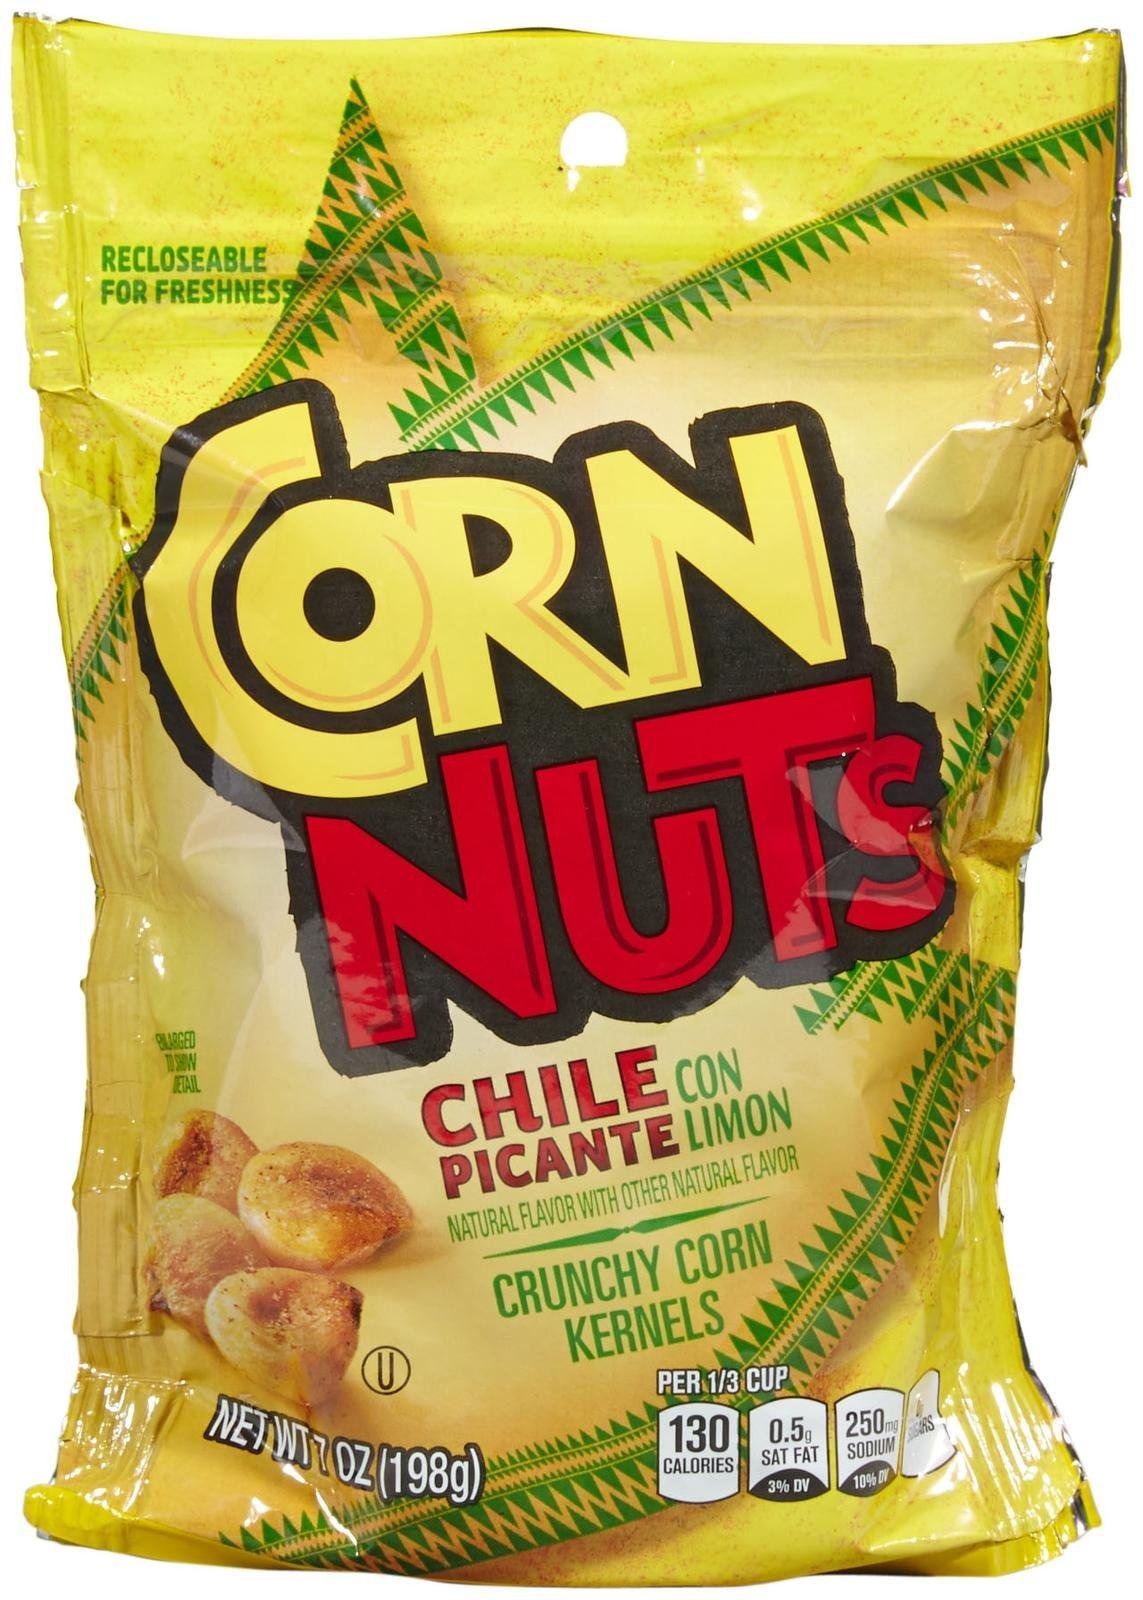
Item Name: Corn Nuts Chile Picante - 7 Ounces
Product Description: Corn Nuts Chile Picante-7 oz
Value: 7.0
Unit: Ounce

Price: 2.04